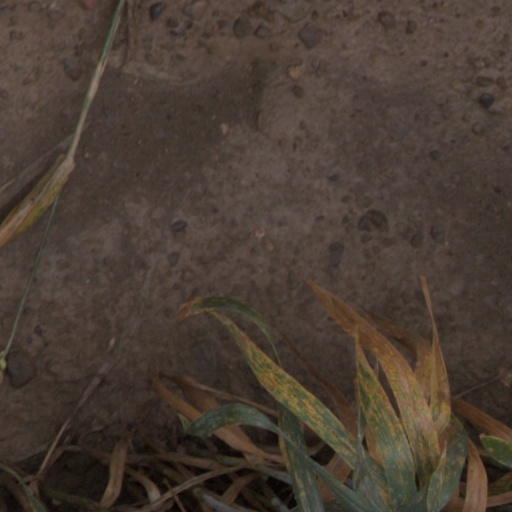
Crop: wheat